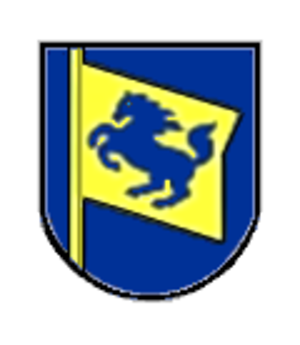
Lüerdissen est une municipalité allemande du land de Basse-Saxe et l'Arrondissement de Holzminden. En 2014, elle comptait 417 hab.